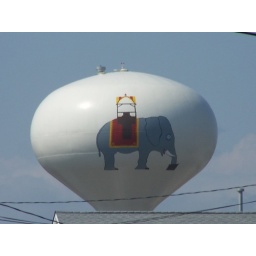
The water tower in Margate, NJ.